Paul ApSimon

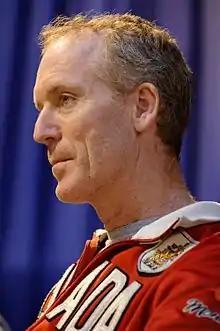
ApSimon at the 2015 Paris World Cup

Paul ApSimon is a Canadian fencer and coach. He has coached Canadian fencers at the 2000 Summer Olympics, the 2012 Summer Olympics, and the 2016 Summer Olympics. He also coached pentathletes at the 2012 Olympics.